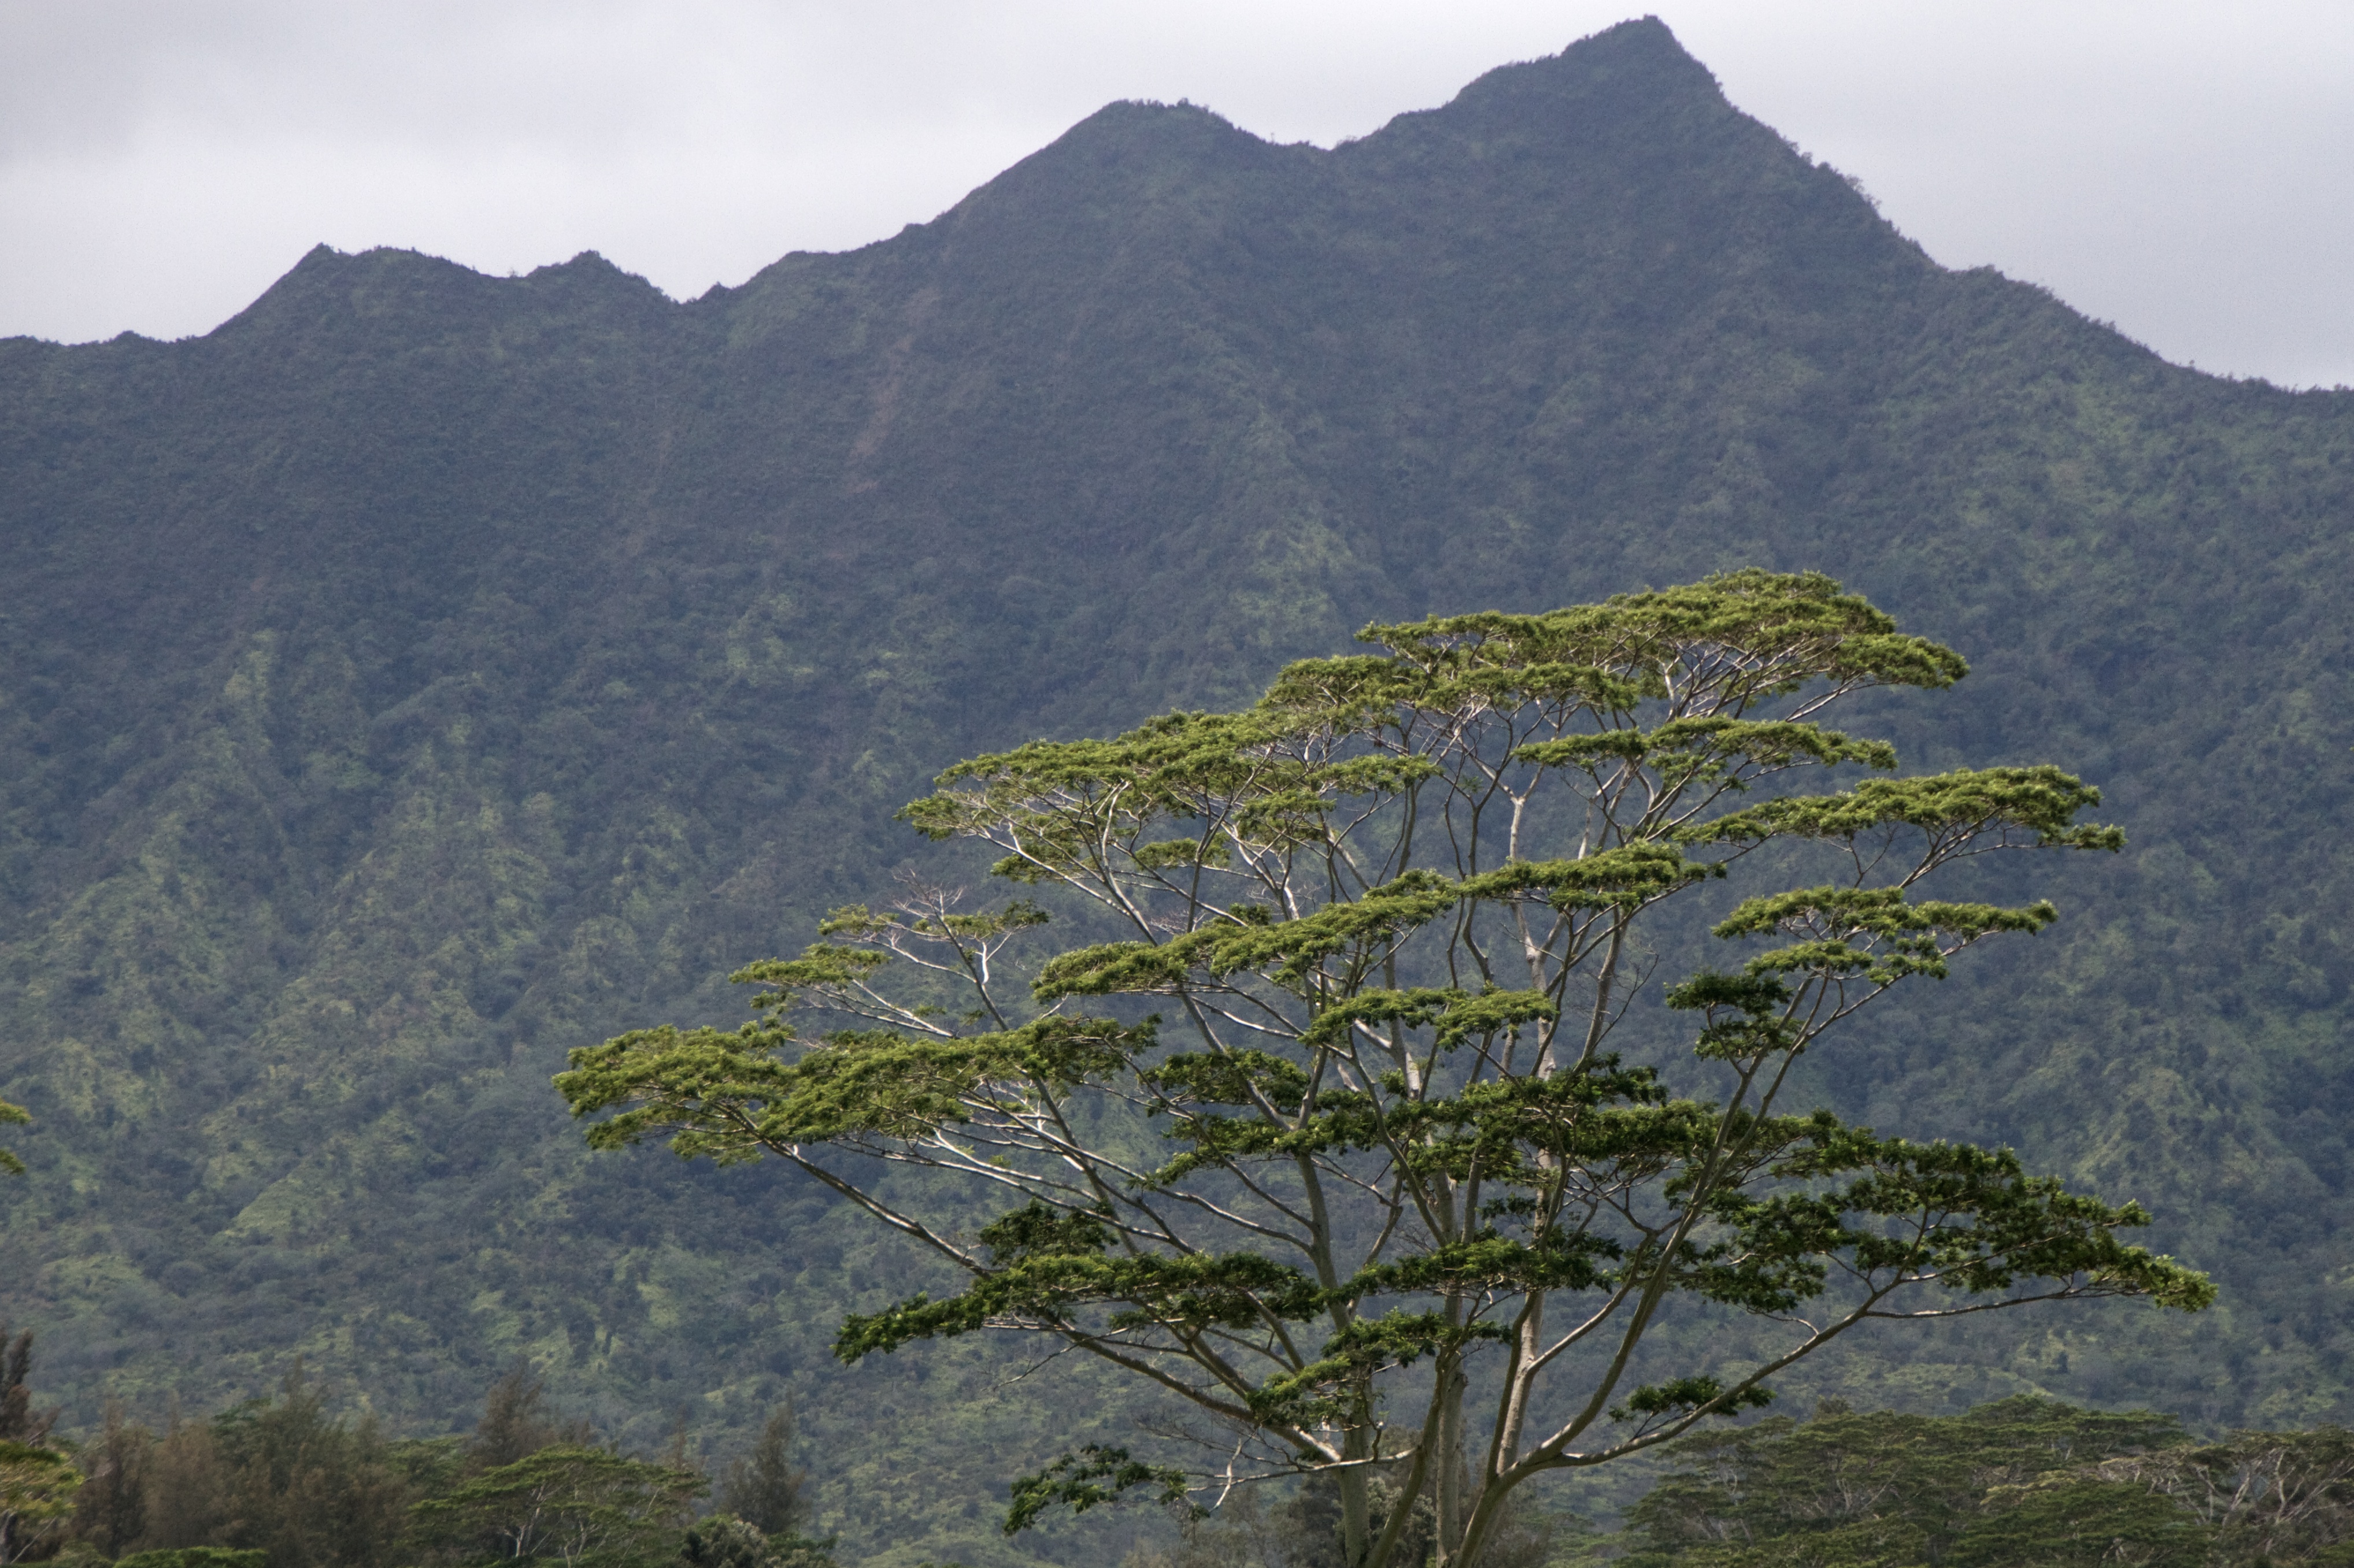
landscape, tree, nature, forest, wilderness, mountain, plant, leaf, hill, valley, mountain range, flora, ridge, plateau, habitat, ecosystem, landform, natural environment, geographical feature, atmospheric phenomenon, woody plant, mountainous landforms